Boston Jane

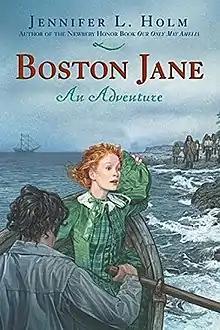
First edition

Boston Jane: An Adventure is a 2001 children's historical novel by Jennifer L. Holm. It is followed by "Boston Jane: Wilderness Days" and "Boston Jane: The Claim". The name is a reference to the name of the main character, Jane Peck, who is called "Boston Jane" by the Chinook. Because the first Americans associated with the Chinook were from Boston, the Chinook referred to all Americans as "Boston (Name)".